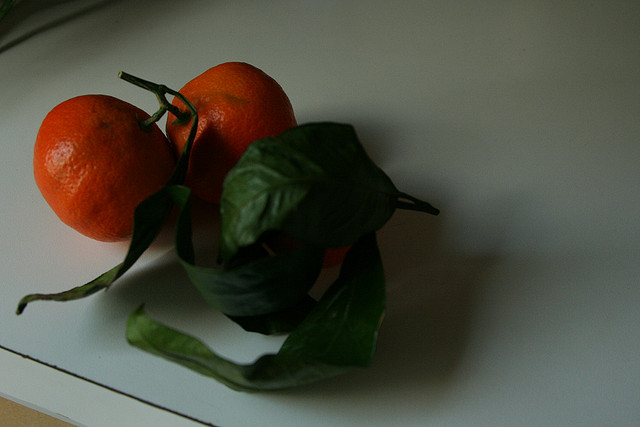
user: Given an image and a question. Answer the question in a short answer. Question: What fruits are those? Short Answer:
assistant: orange